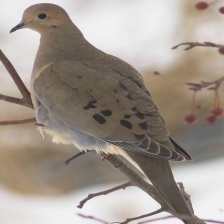
Species: MOURNING DOVE
Scientific name: ZENAIDA MACROURA